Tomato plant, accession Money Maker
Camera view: vertical (180 deg); turntable rotation: 30 degrees
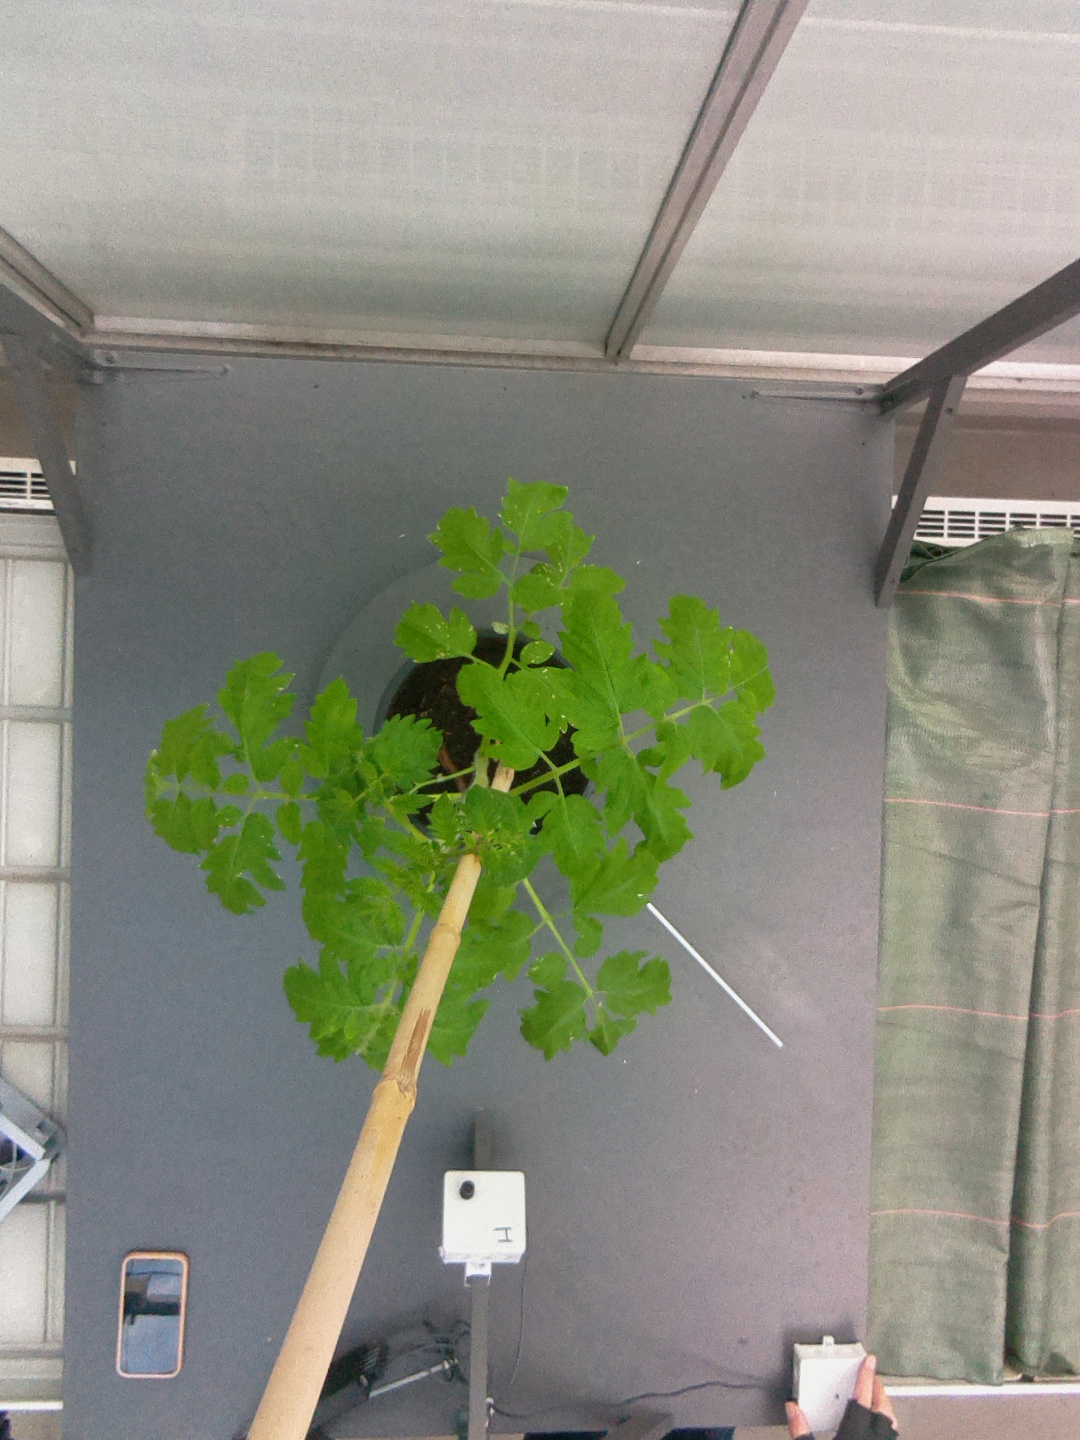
BBCH growth stage 14: 8 of true leaves visible